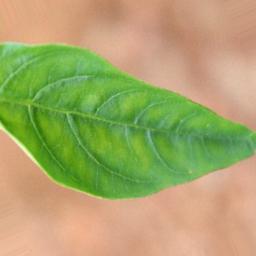
Label: healthy